Pierre Auguste Cot

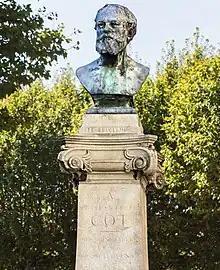
A bust of Cot at Pierre Auguste Cot Memorial, Bédarieux

Pierre Auguste Cot (17 February 1837 – 2 August 1883) was a French painter of the Academic Classicism school.